Onchan

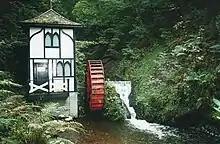
"Little Isabella"

Groudle Glen and Molly Quirk's Glen meet at the Whitebridge, at the northern edge of the village on the main A2 coast road to Laxey. Groudle Glen extends right down to the coast and has been described as one of the most spectacular of all the island's glens. It was developed in the 1890s as a pleasure glen, with trees planted and long winding paths added. A bandstand, swings and various other minor attractions were also added. On the rocky headland, a small inlet had been dammed off to form a deep pool, which became the centre of the small headland zoo which exhibited sea lions and polar bears. To get visitors out to the highland zoo, the glen owners built a miniature railway. Today, the attractions have all but disappeared apart from the Groudle Glen Railway, which still runs during the summer months operated by a group of local railway enthusiasts, who in the 1980s completely re-built the line after it was closed and ripped up in the early 1960s.